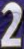
Number: 2